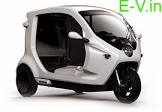
Vehicle type: Auto Rickshaws